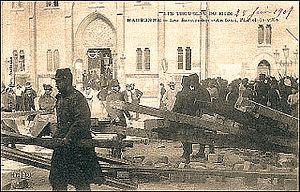
Barricades à Narbonne devant l'Hôtel de Ville 1907
Narbonne est une commune française située dans le département de l'Aude, en région Occitanie. La commune est traversée par le canal de la Robine, classé au patrimoine mondial de l'humanité de l'UNESCO depuis 1996.
Ernest Ferroul est un homme politique français qui joua un rôle déterminant lors de la révolte des vignerons du Midi en 1907.
La révolte des vignerons du Languedoc en 1907 désigne un vaste mouvement de manifestations survenu en 1907, dans le Languedoc et en pays catalan, réprimé par le cabinet Clemenceau. Fruit d'une grave crise viticole survenue au début du XXᵉ siècle, ce mouvement, aussi appelé « révolte des gueux » du Midi, a été marqué par la fraternisation du 17ᵉ régiment d'infanterie de ligne avec les manifestants, à Béziers.